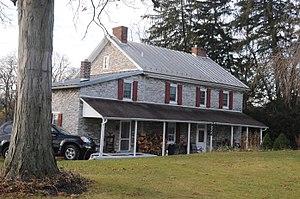
Lower Swatara Township est un township situé au sud-ouest comté de Dauphin, en Pennsylvanie, aux États-Unis. En 2010, il comptait une population de 8 268 habitants.